Vejle River

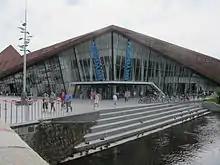
Bryggen ("The Wharf") shopping centre in Vejle with steps to Vejle River

The river's course has been subject to alterations throughout history. From the 1500s to the 1900s, at least 35 watermills were constructed along the river. The earliest mills were built to grind grain in order to bypass the royal monopoly on milling. In the 1600s, the first stamp mills were built, and in the 1700 and 1800s, mills were primarily built or converted for industry and manufacturing. In the 1900s, one mill, Haraldskær Fabrik, was converted to generate hydroelectric power, but it has since closed.